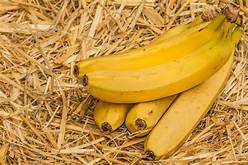
Label: banana